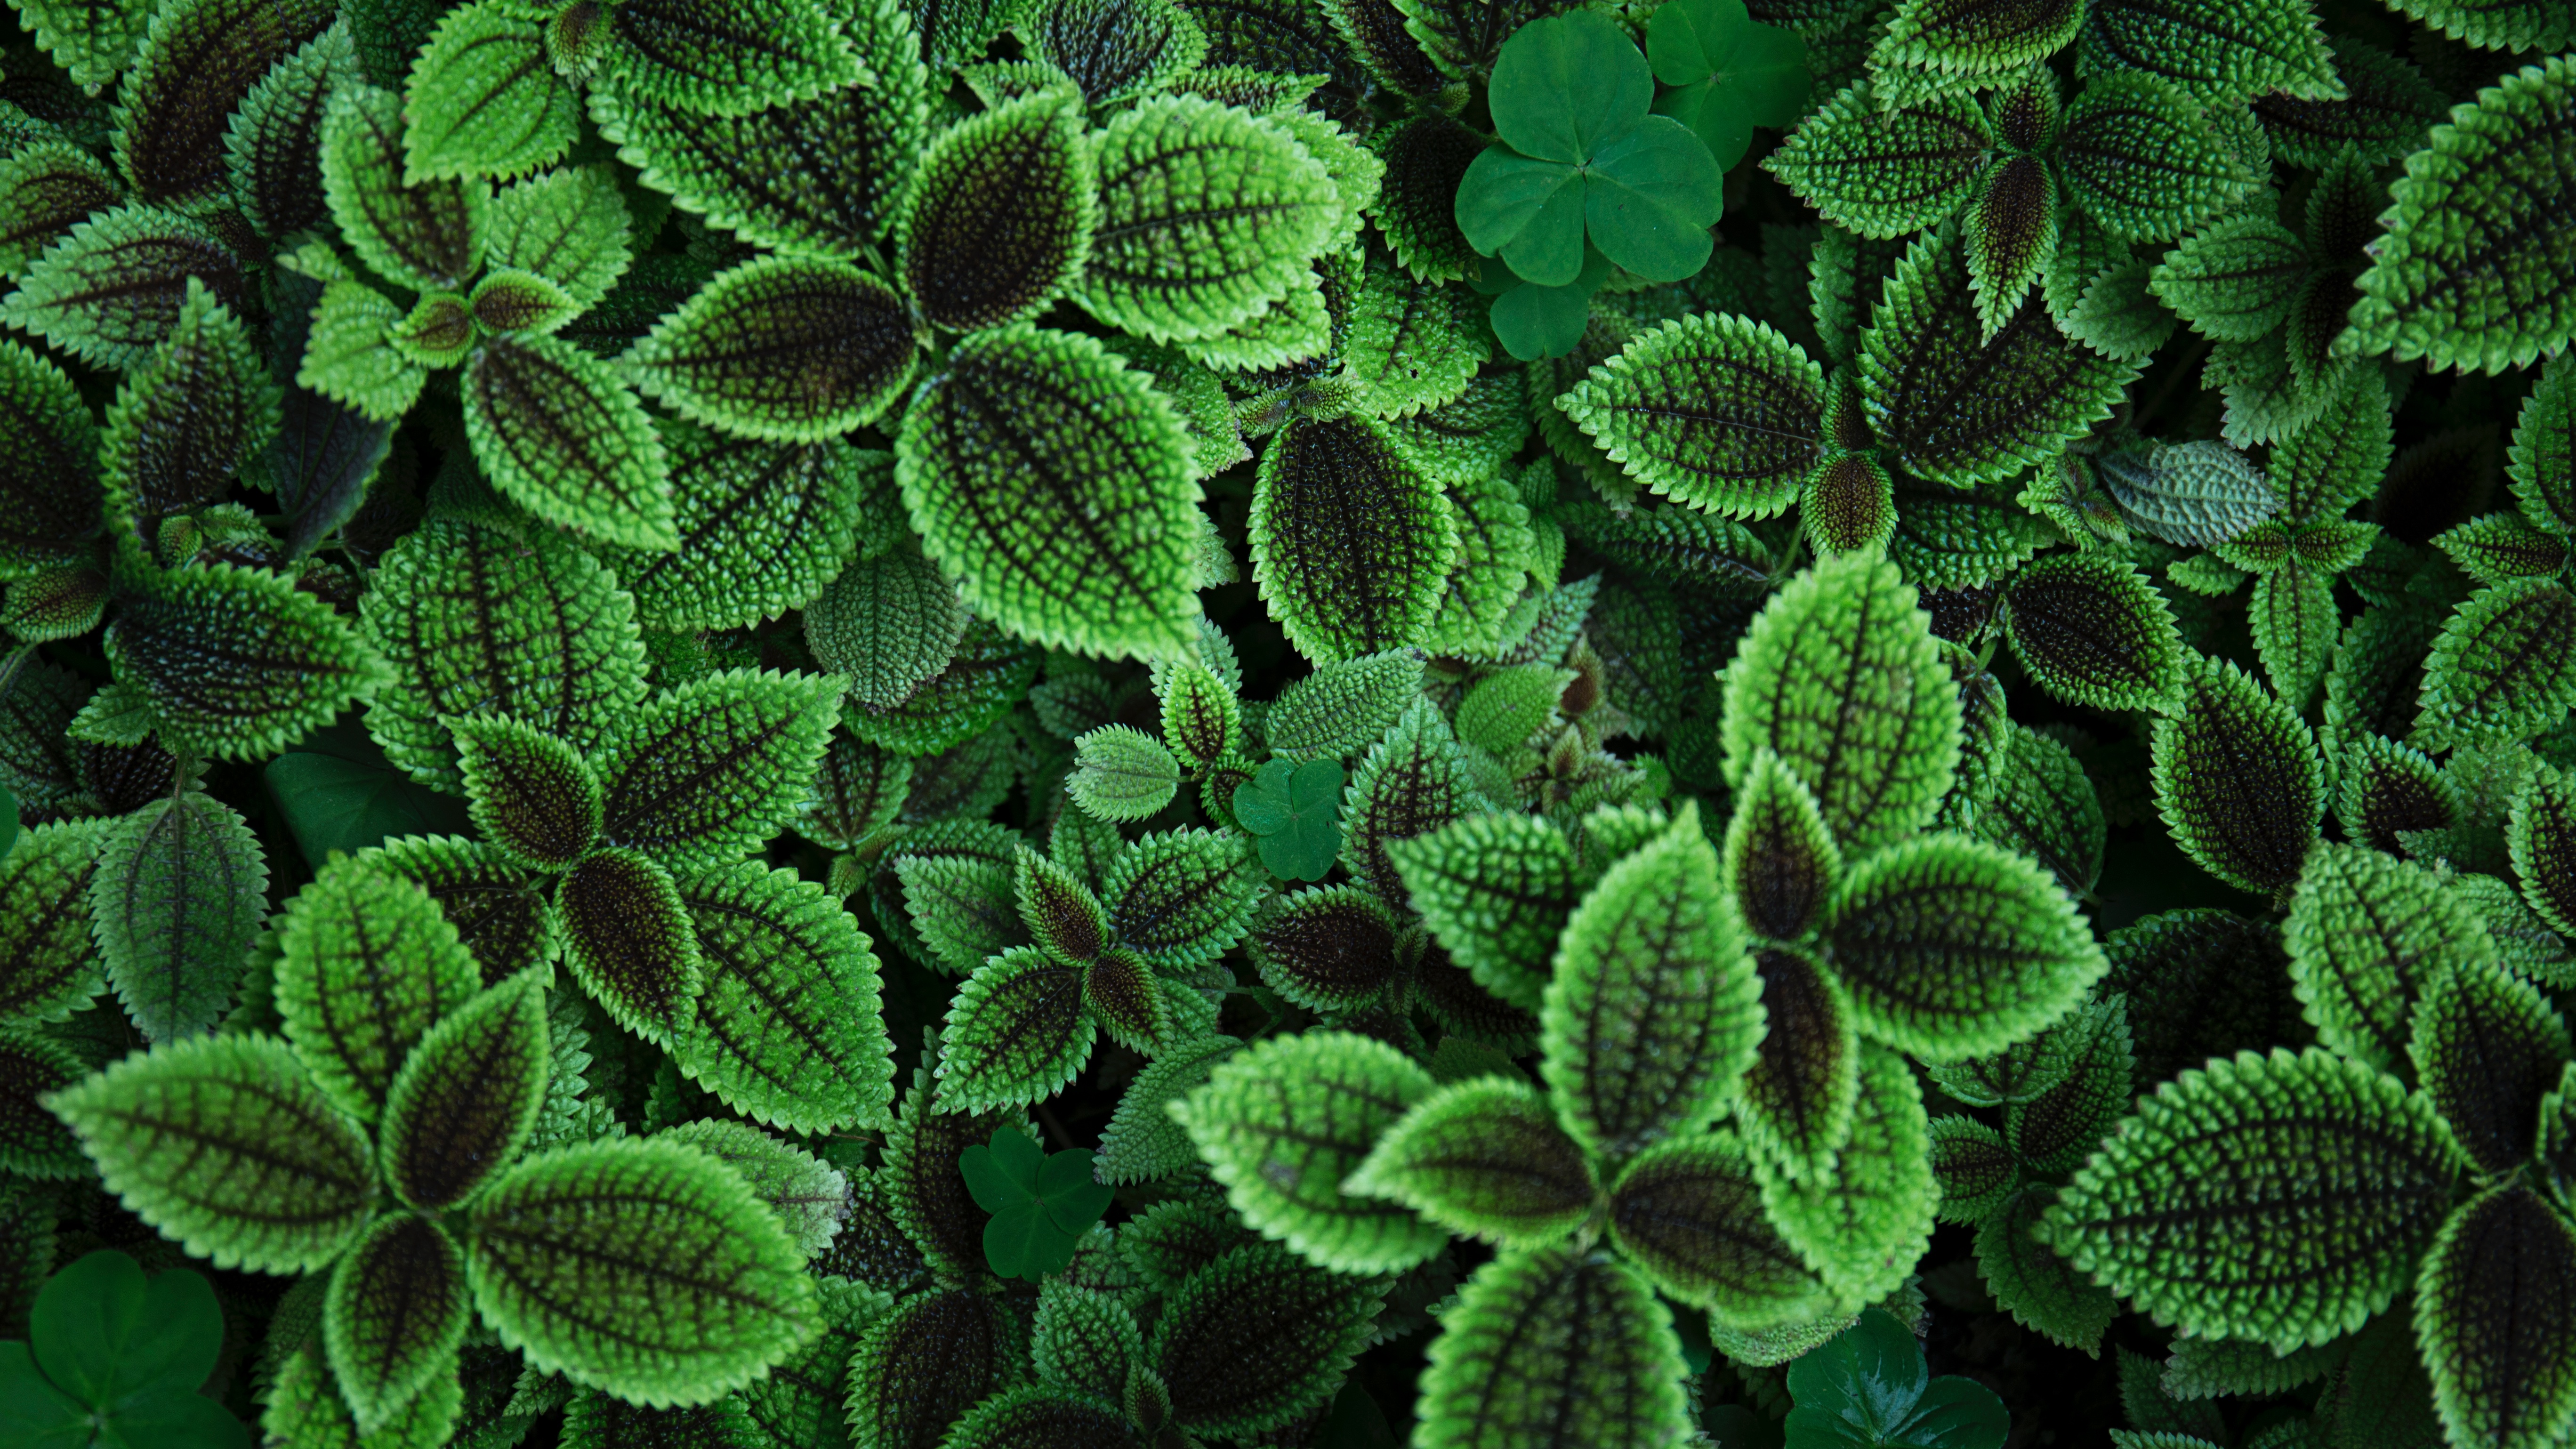
plant, stem, leaf, flower, green, herb, botany, flora, gardening, shrub, flowering plant, annual plant, land plant